Arnau Ferrer

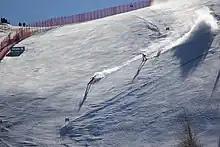
Gorce and Ferrer at the 2013 IPC Alpine World Championships in the downhill event

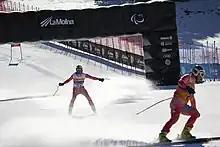
Gorce and Ferrer at the 2013 IPC Alpine World Championships in the downhill event

At the first World Cup event in the 2010/2011 season, which was held in Arta Terme, Italy, Ferrer guided Gorce. The pair finished fifth in the first of the four events held. Ferrer competed in a November 2010 ski competition in Landgraaf, Netherlands. He earned a gold medal in the downhill event while skiing with Gorce. He was the only Spaniard at the competition who had not competed at the 2010 Winter Paralympics. In December 2010, he competed in the second stage of the European Cup with Gorce at a competition in Austria. The pair earned an eighth and eleventh-place finish, and a DNF in the slalom event. He skied with Gorce again at a January 2011 World Cup event. This one was held in Arta Terme, Italy. They finished fifth in the slalom, and sixth in the giant slalom with a combined run time of 2'45"93. The pair failed to finish in the slalom event. The pair competed at Spain's national championship in April 2011. They finished second in the slalom event with a combined time of 1'13"79.